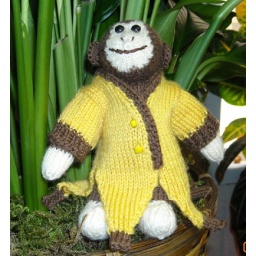
monkey in banana skin coat